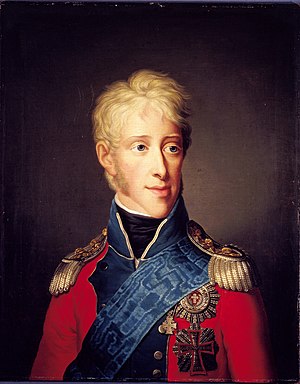
Trykkefrihedsforordningen af 1799 / Trykkefrihedsforordningen af 27. september 1799
Frederik 6. malet i 1808.
Trykkefrihedsforordningen af 27. september 1799 var en fordning, der genindførte censuren i Danmark, og som var i kraft til loven om pressens brug af 3. januar 1851 blev indført, to et halvt år efter Enevældens ophør i 1848.